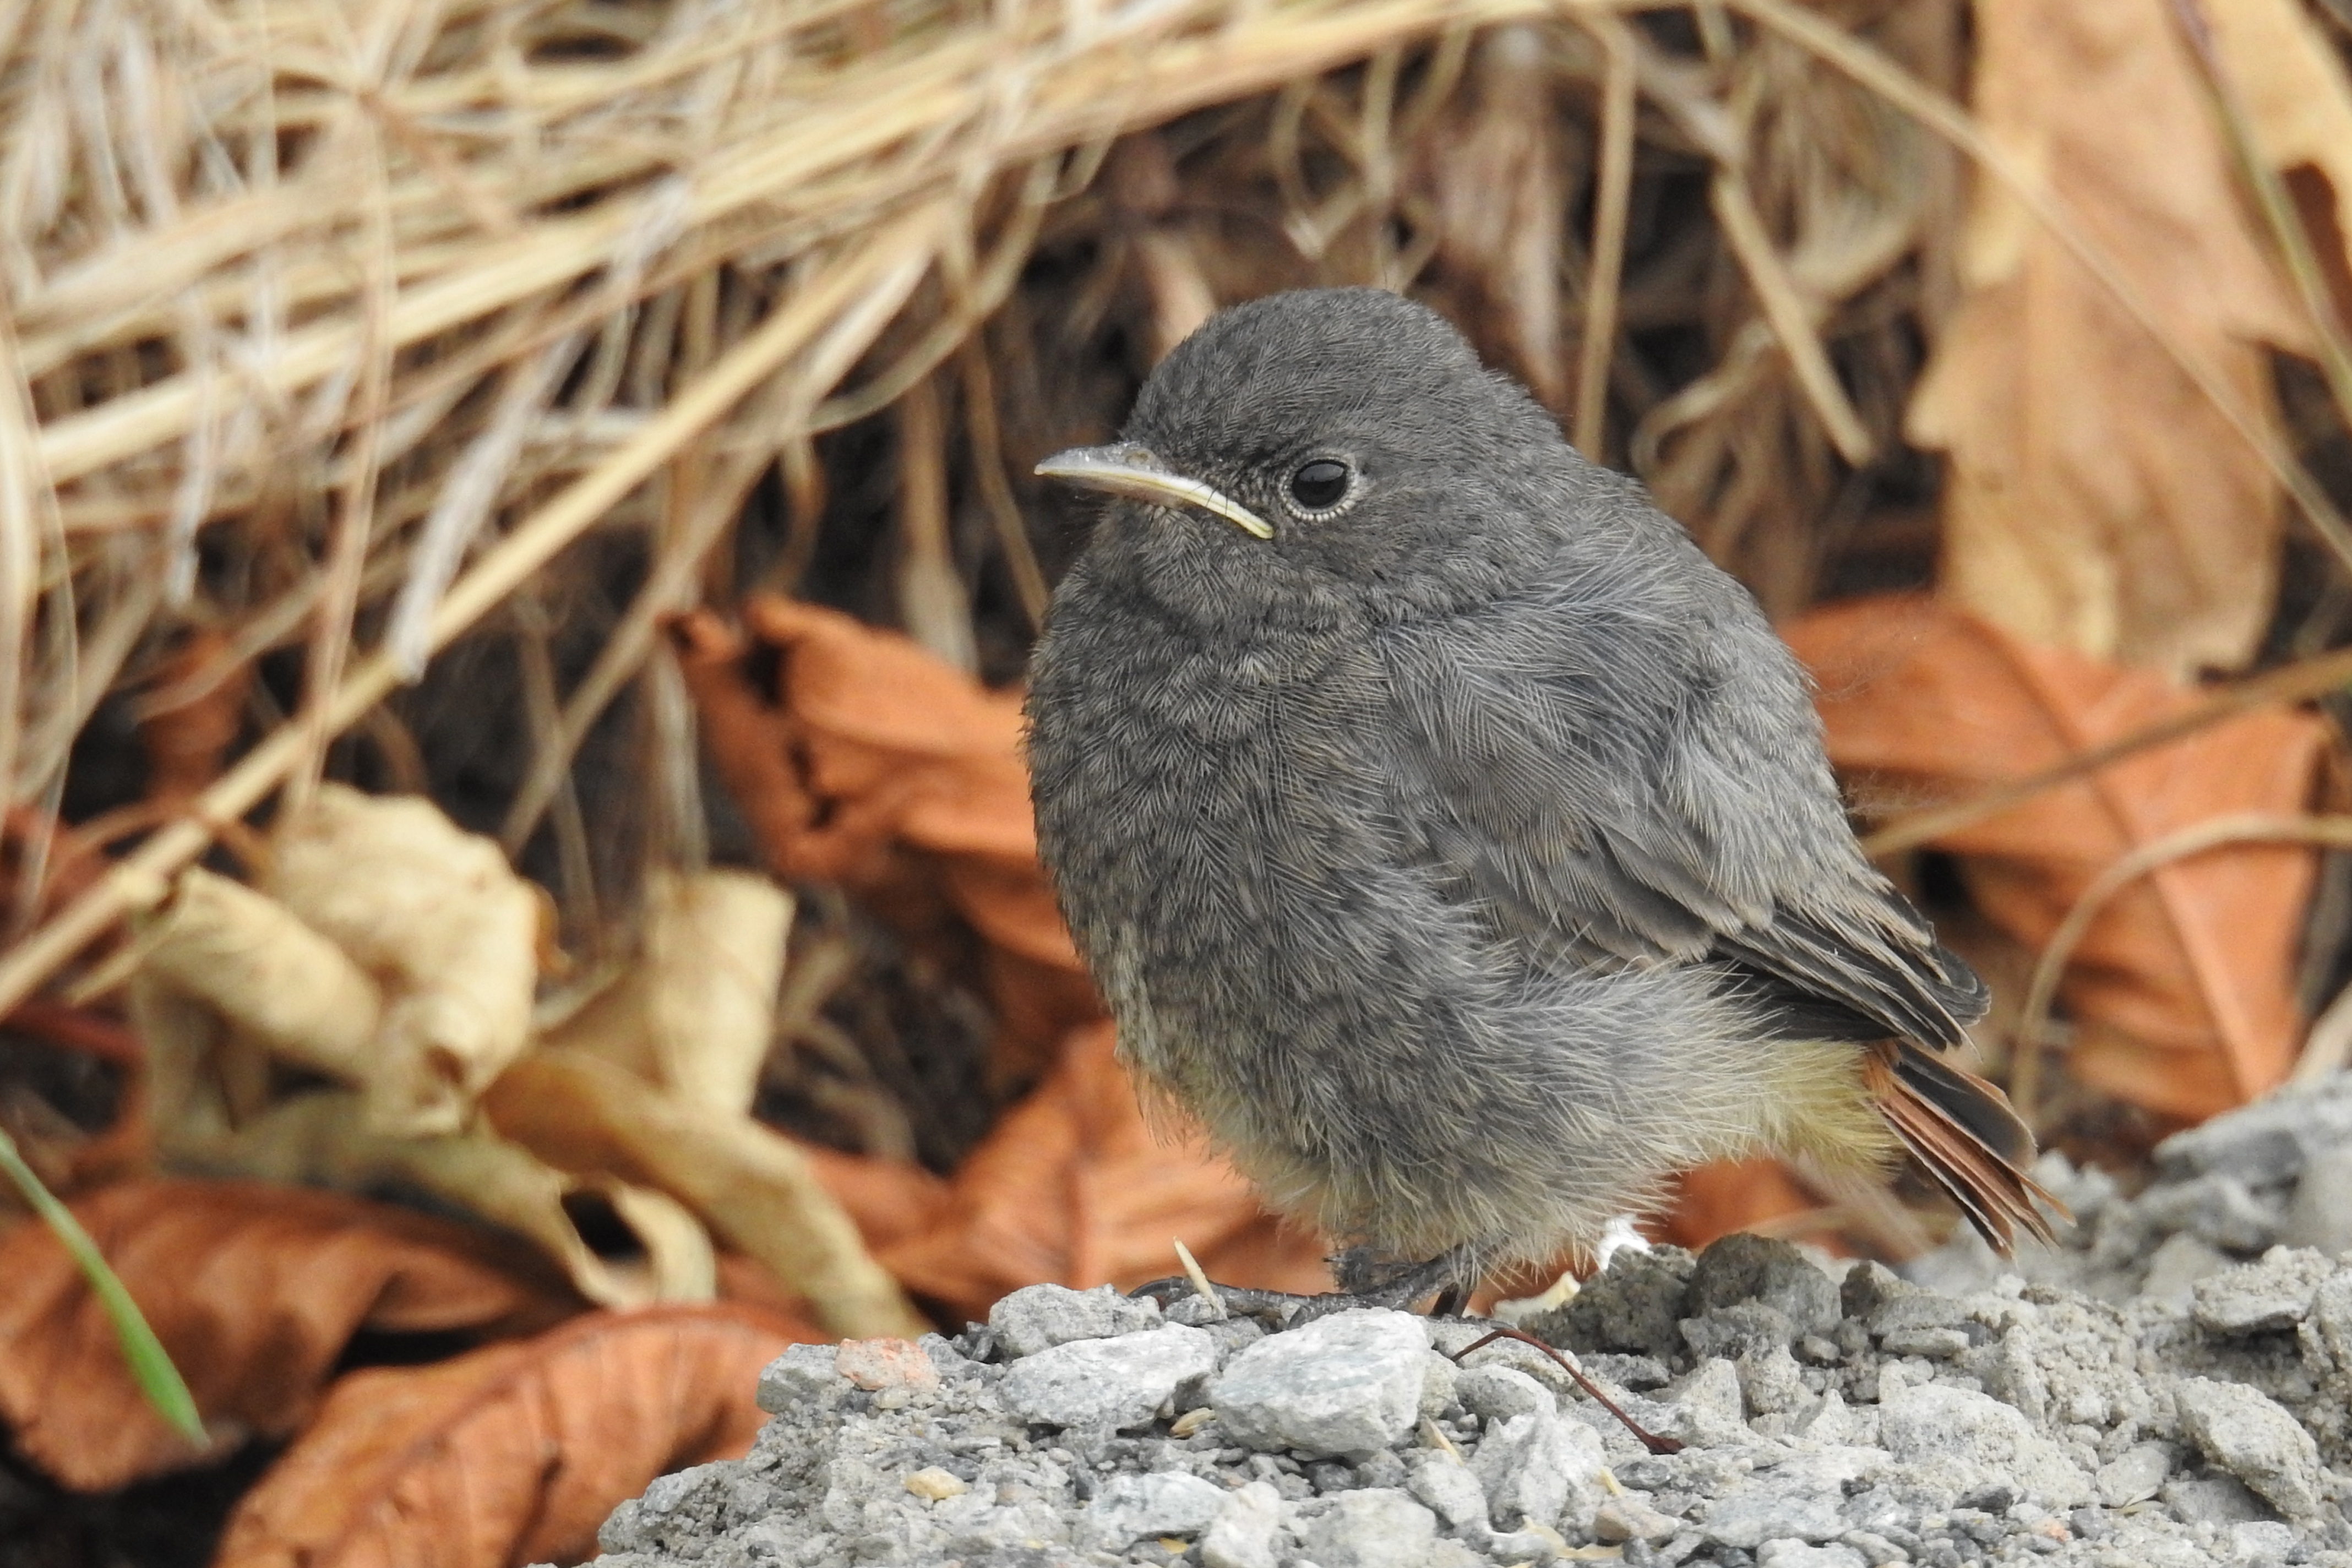
nature, branch, bird, wildlife, young, spring, fluffy, beak, close, robin, fauna, roadside, vertebrate, sparrow, finch, blackbird, wren, young bird, rotschwaenzchen, old world flycatcher, perching bird, emberizidae